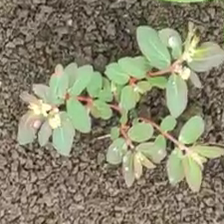
Weed species: Choti_dudhi_(Euphorbia_hirta)